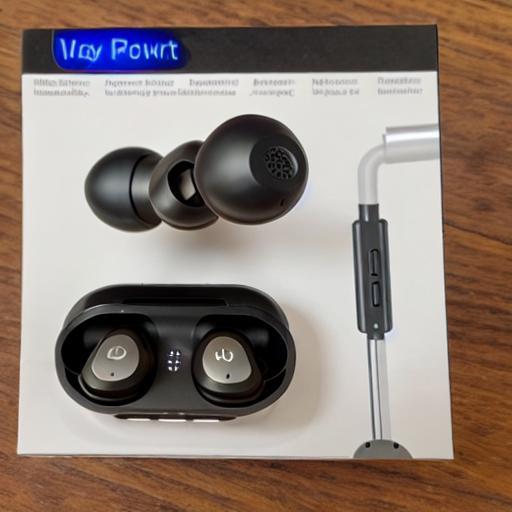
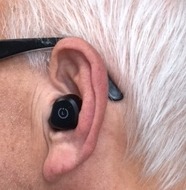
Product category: earbuds
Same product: no